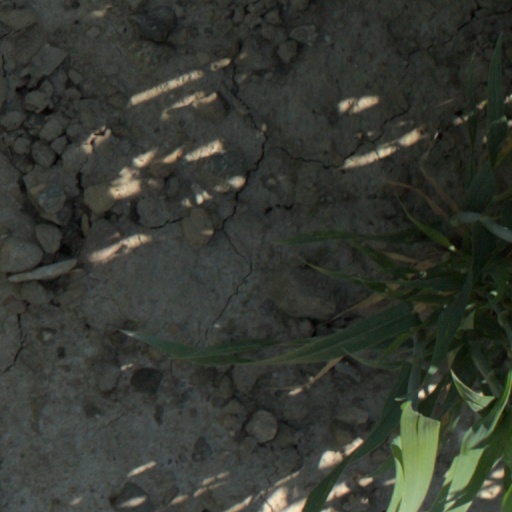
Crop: wheat